Monaco

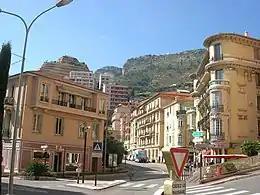
Lamarck intersection, Les Moneghetti

Monaco is a sovereign city-state, with five quarters and ten wards, located on the French Riviera in Western Europe. It is bordered by France's Alpes-Maritimes department on three sides, with one side bordering the Mediterranean Sea. Its centre is about from Italy and only northeast of Nice.